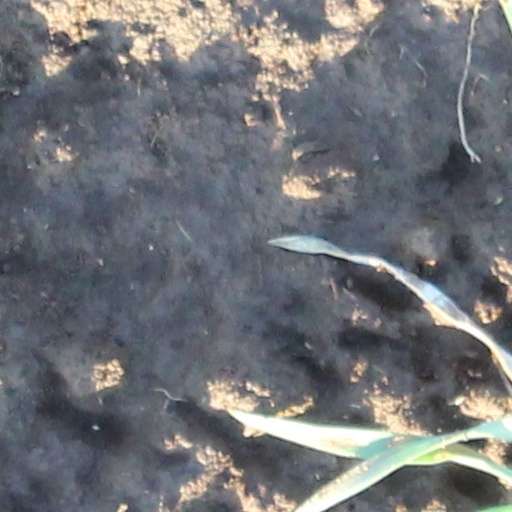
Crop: wheat